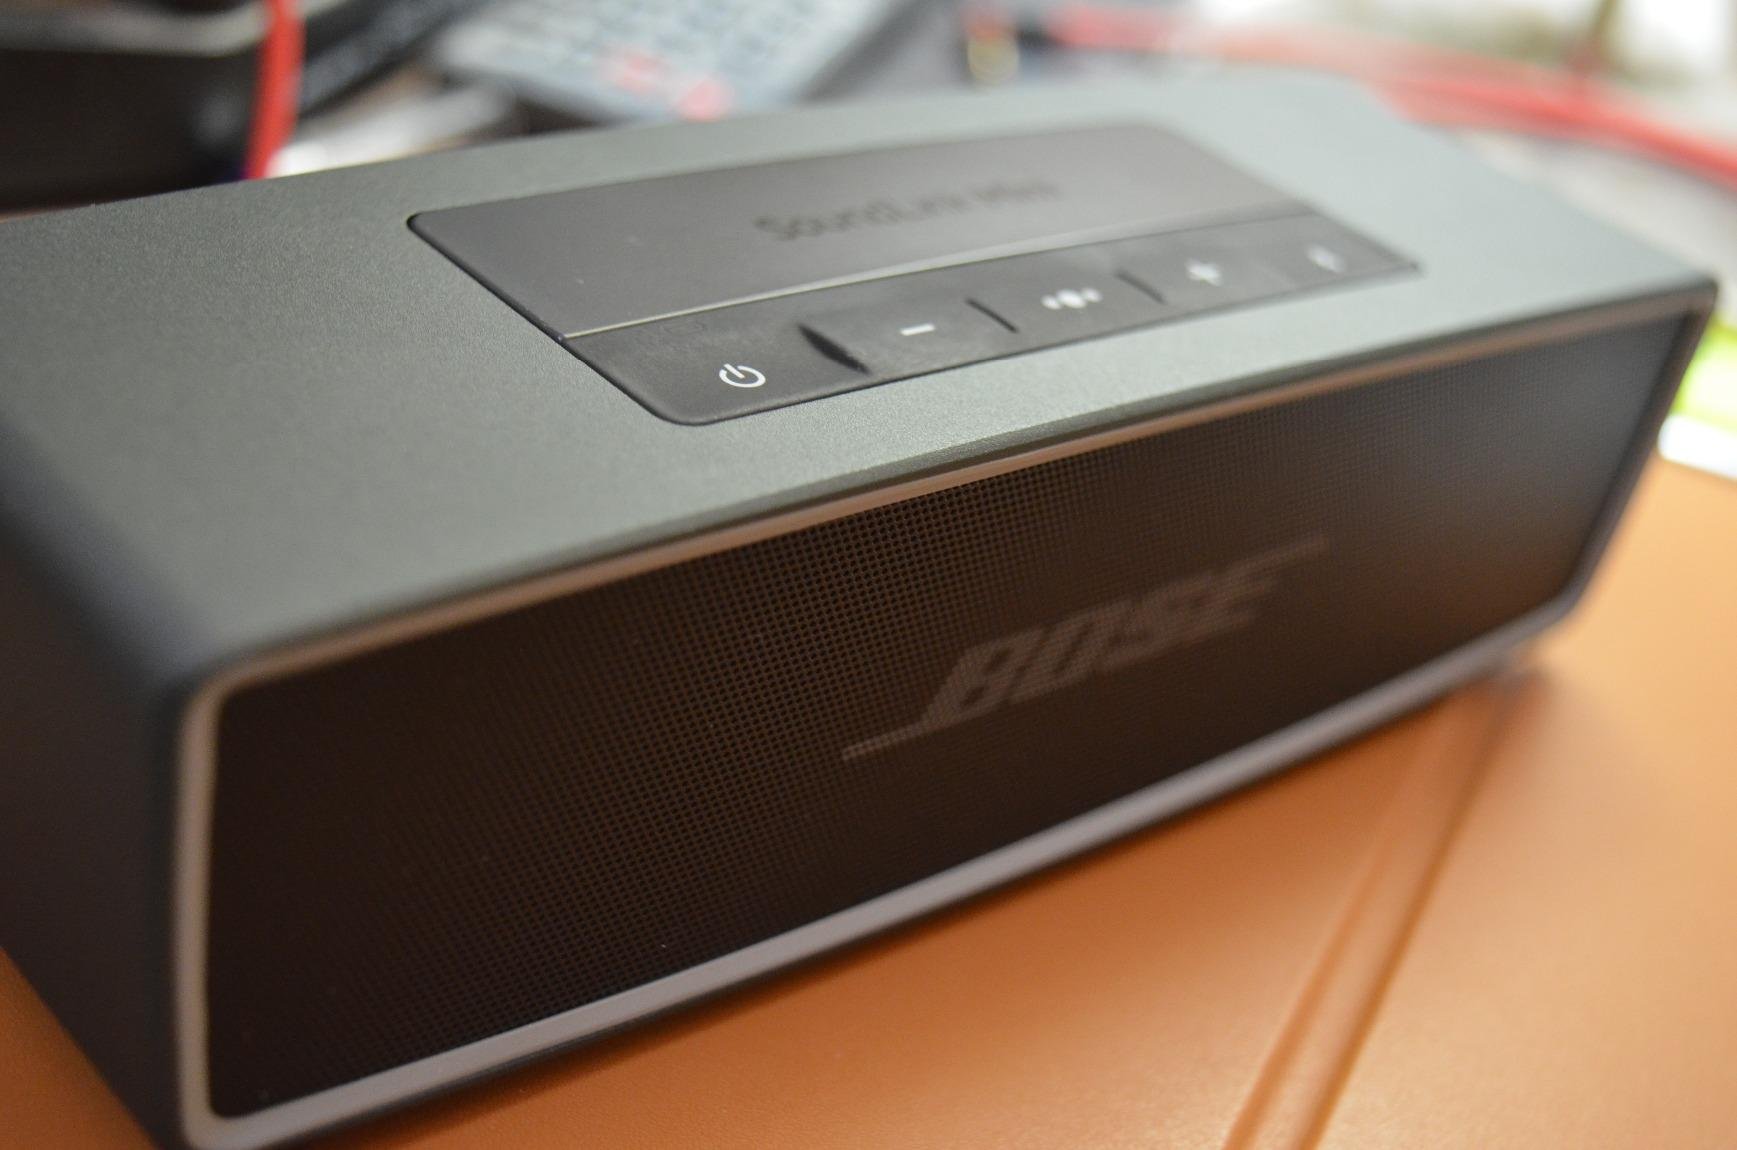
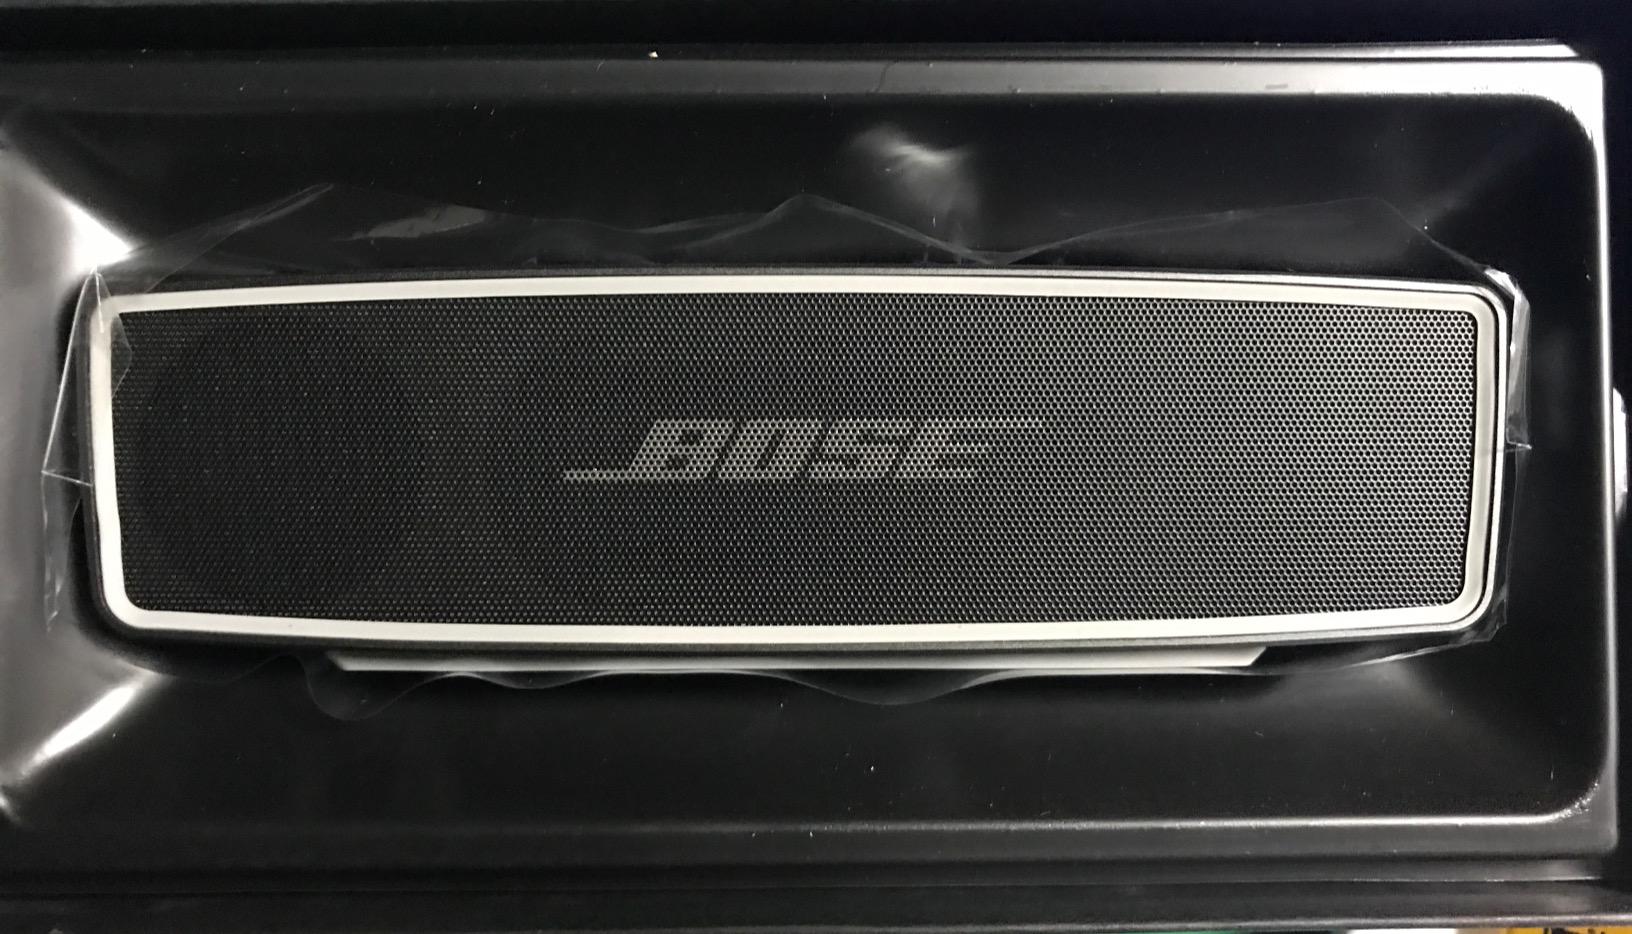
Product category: speaker
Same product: yes